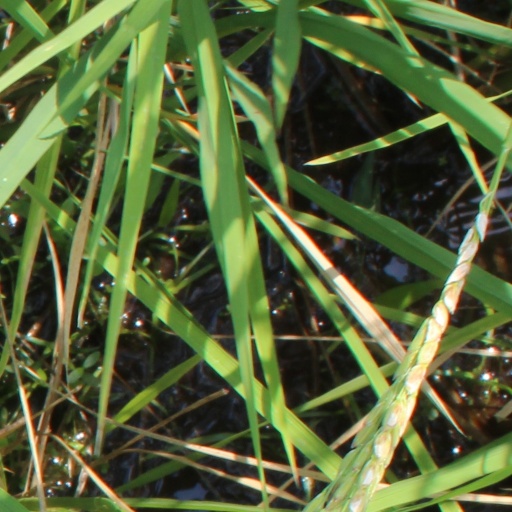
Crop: rice